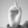
ASL letter: D